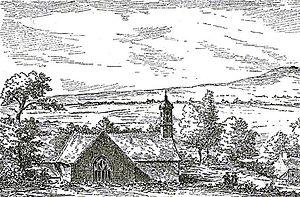
Photo d'une ancienne gravure du début XXème siècle représentant l'ancienne église de Botmeur et son cadre (Mont Saint-Michel de Brasparts à l'arrière-plan)d'origine inconnue
Botmeur [bɔtmœʁ] est une commune française du département du Finistère et de la région Bretagne ; elle fait partie de Monts d'Arrée Communauté.